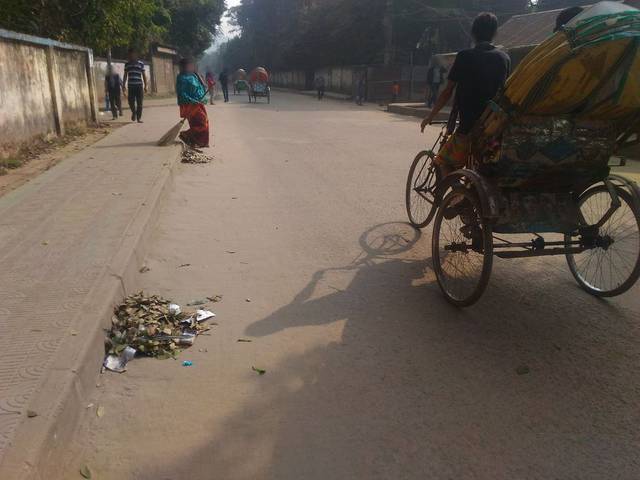
Region: Bangladesh
Coordinates: 23.788, 90.406